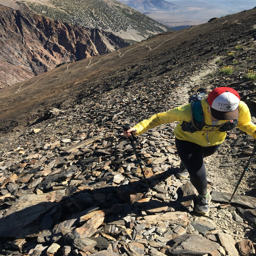
climbing up , during the trip that sparked person to alpine .